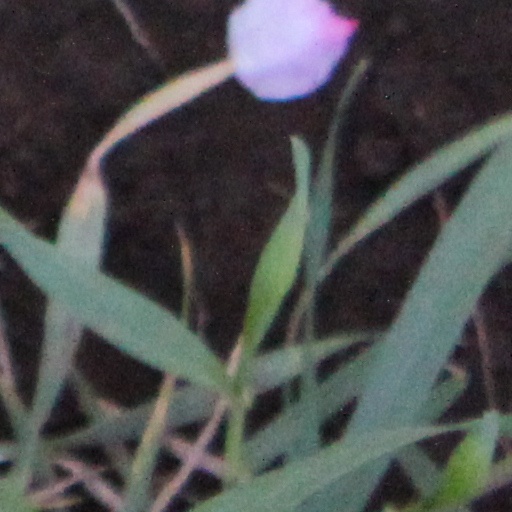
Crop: wheat